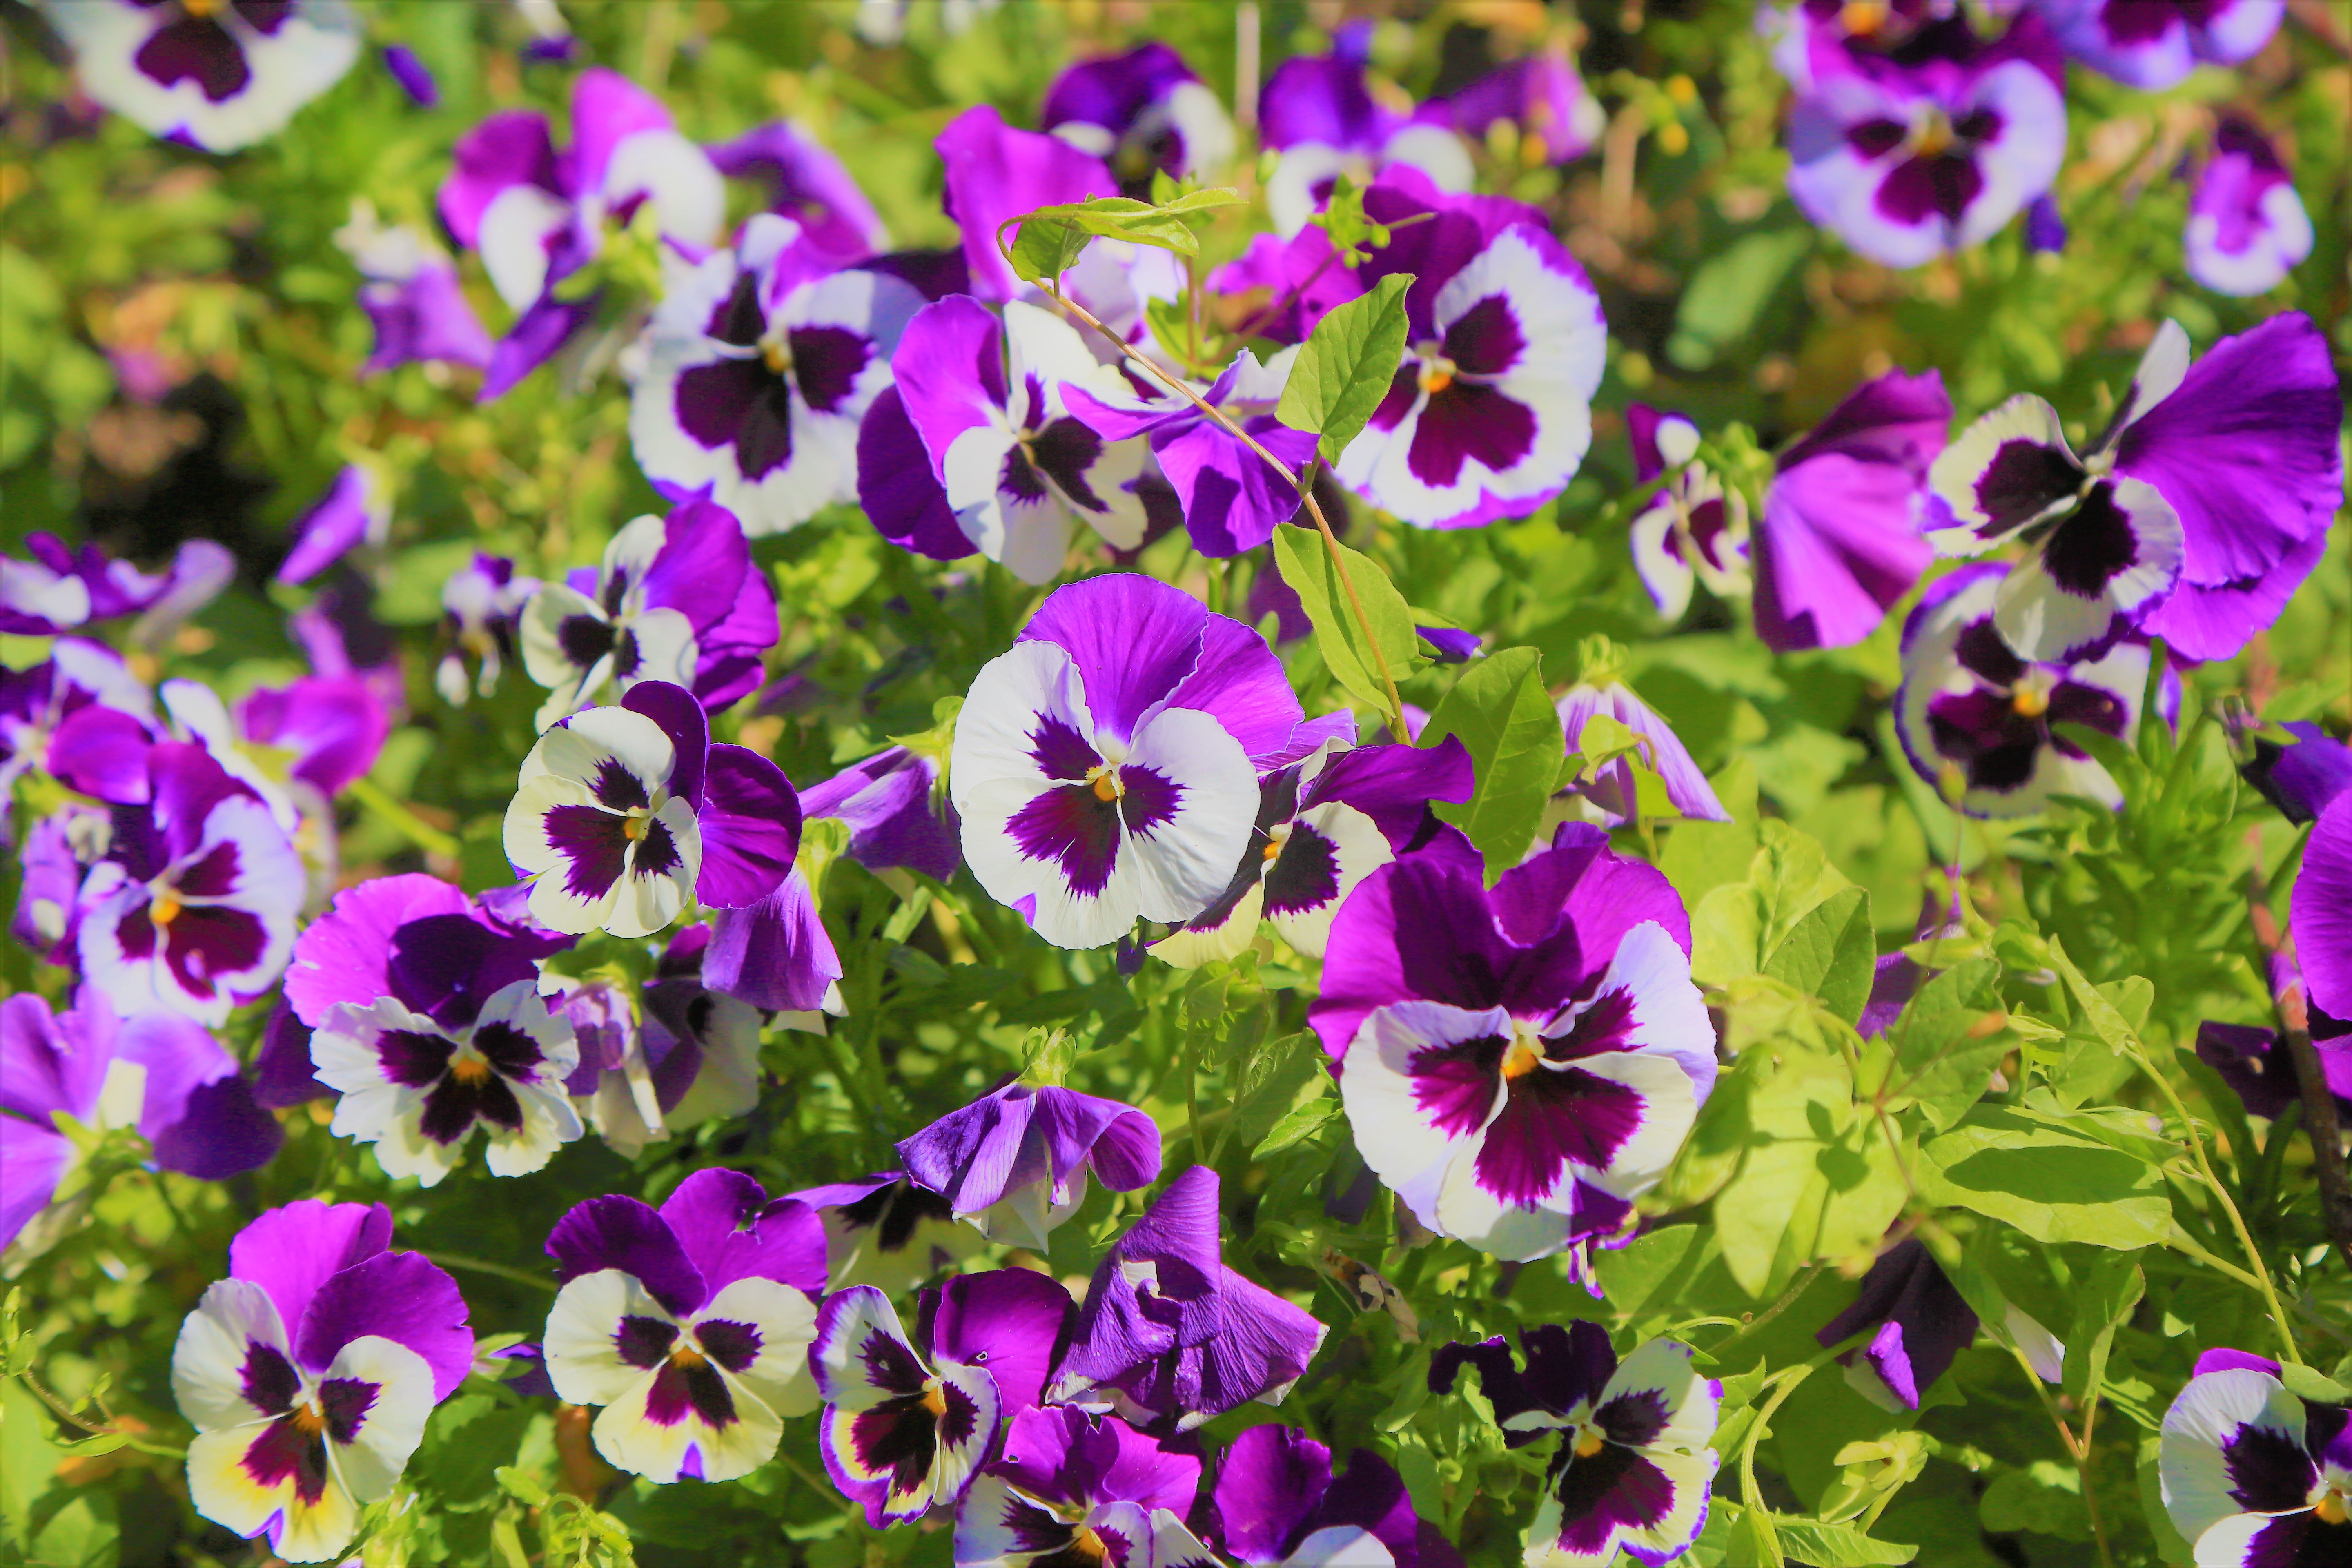
flower, herbs, nature, beautiful, spring, colorful, flowering plant, plant, petal, pansy, purple, violet, groundcover, viola, violet family, annual plant, wildflower, geranium, geraniaceae